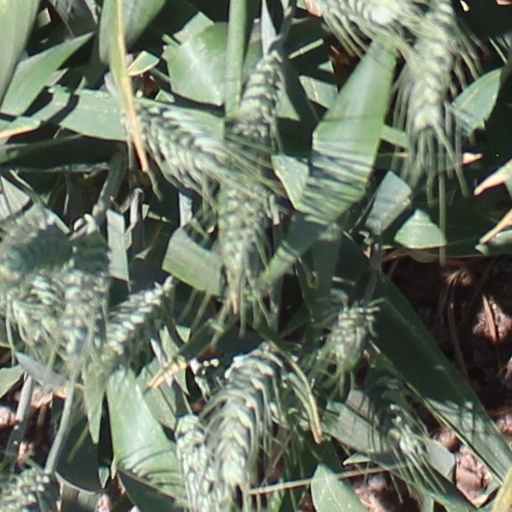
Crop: wheat